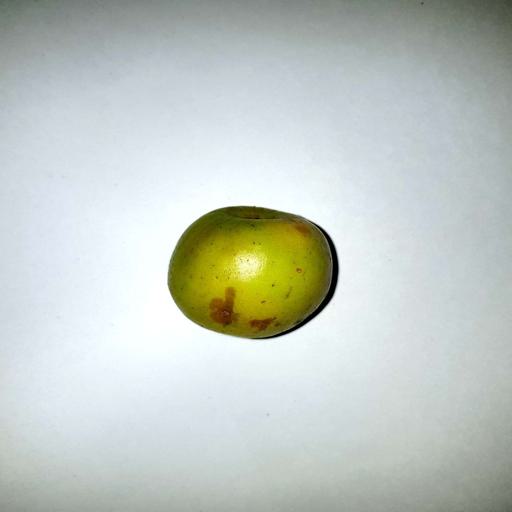
Label: bruised